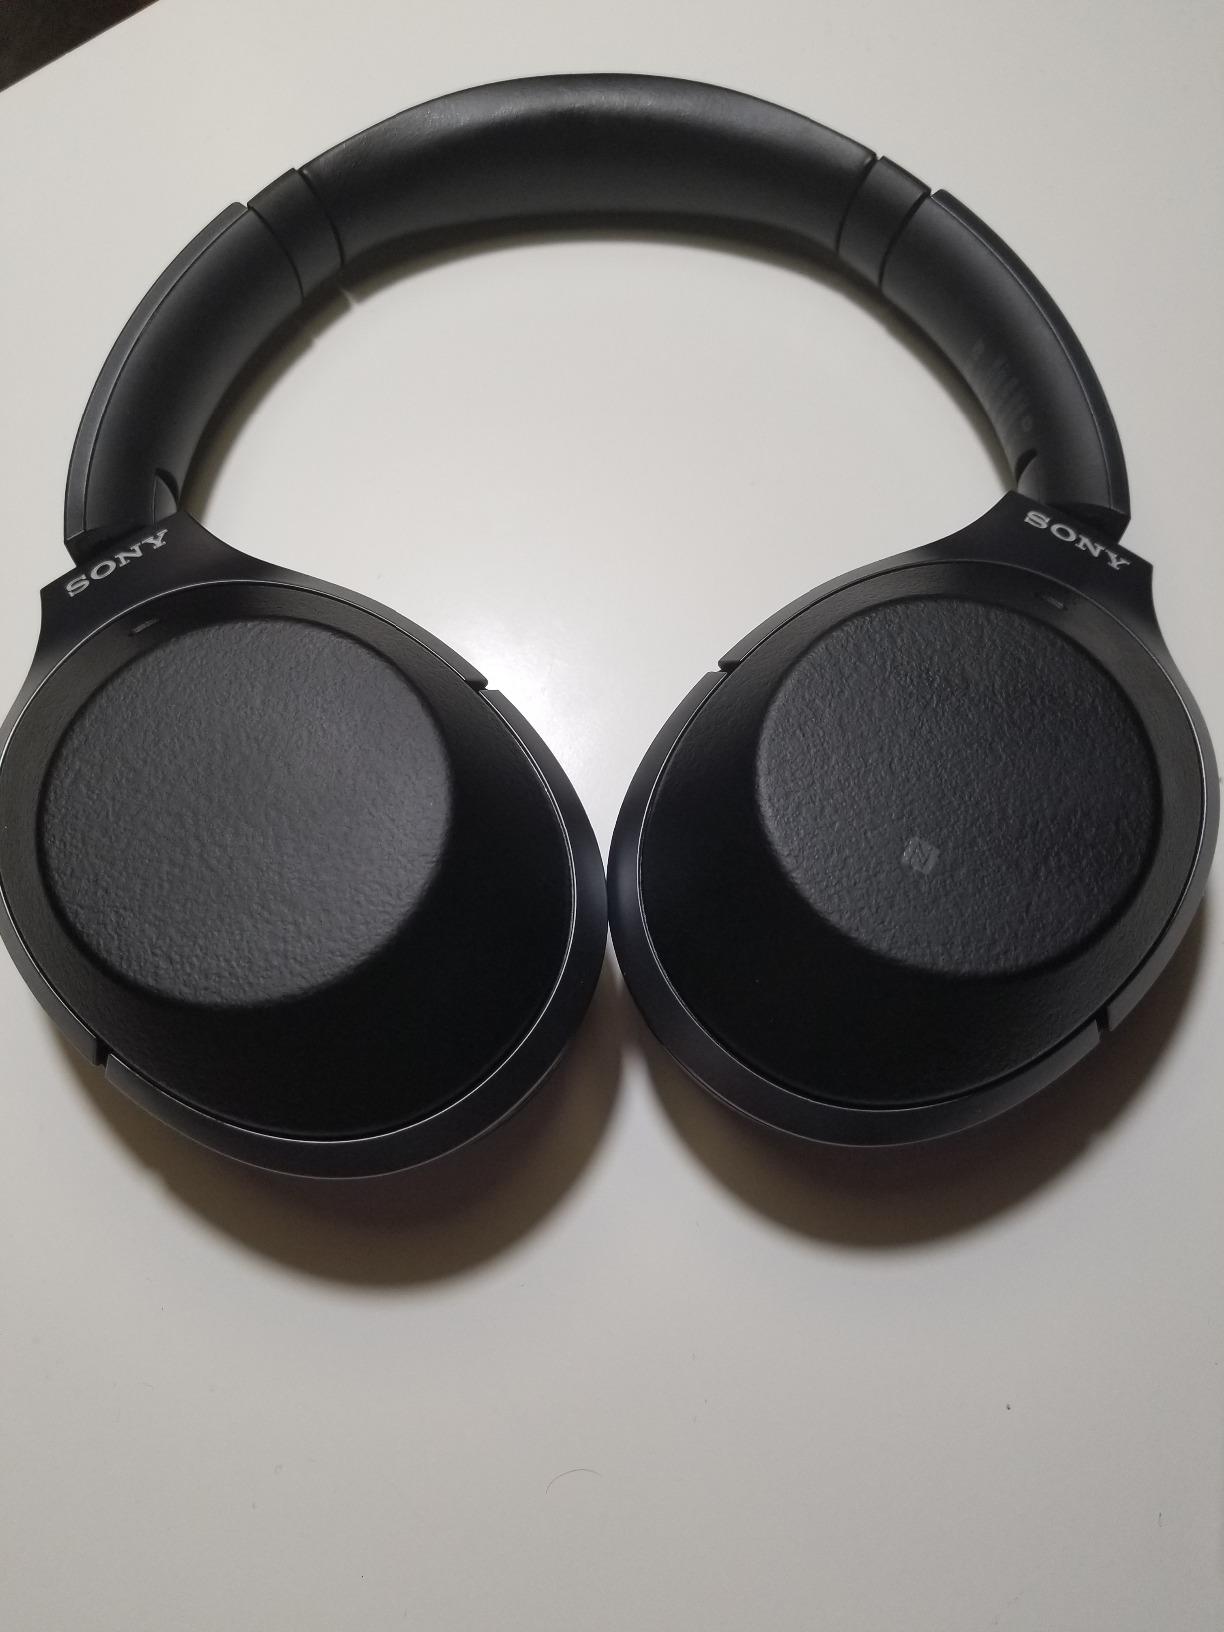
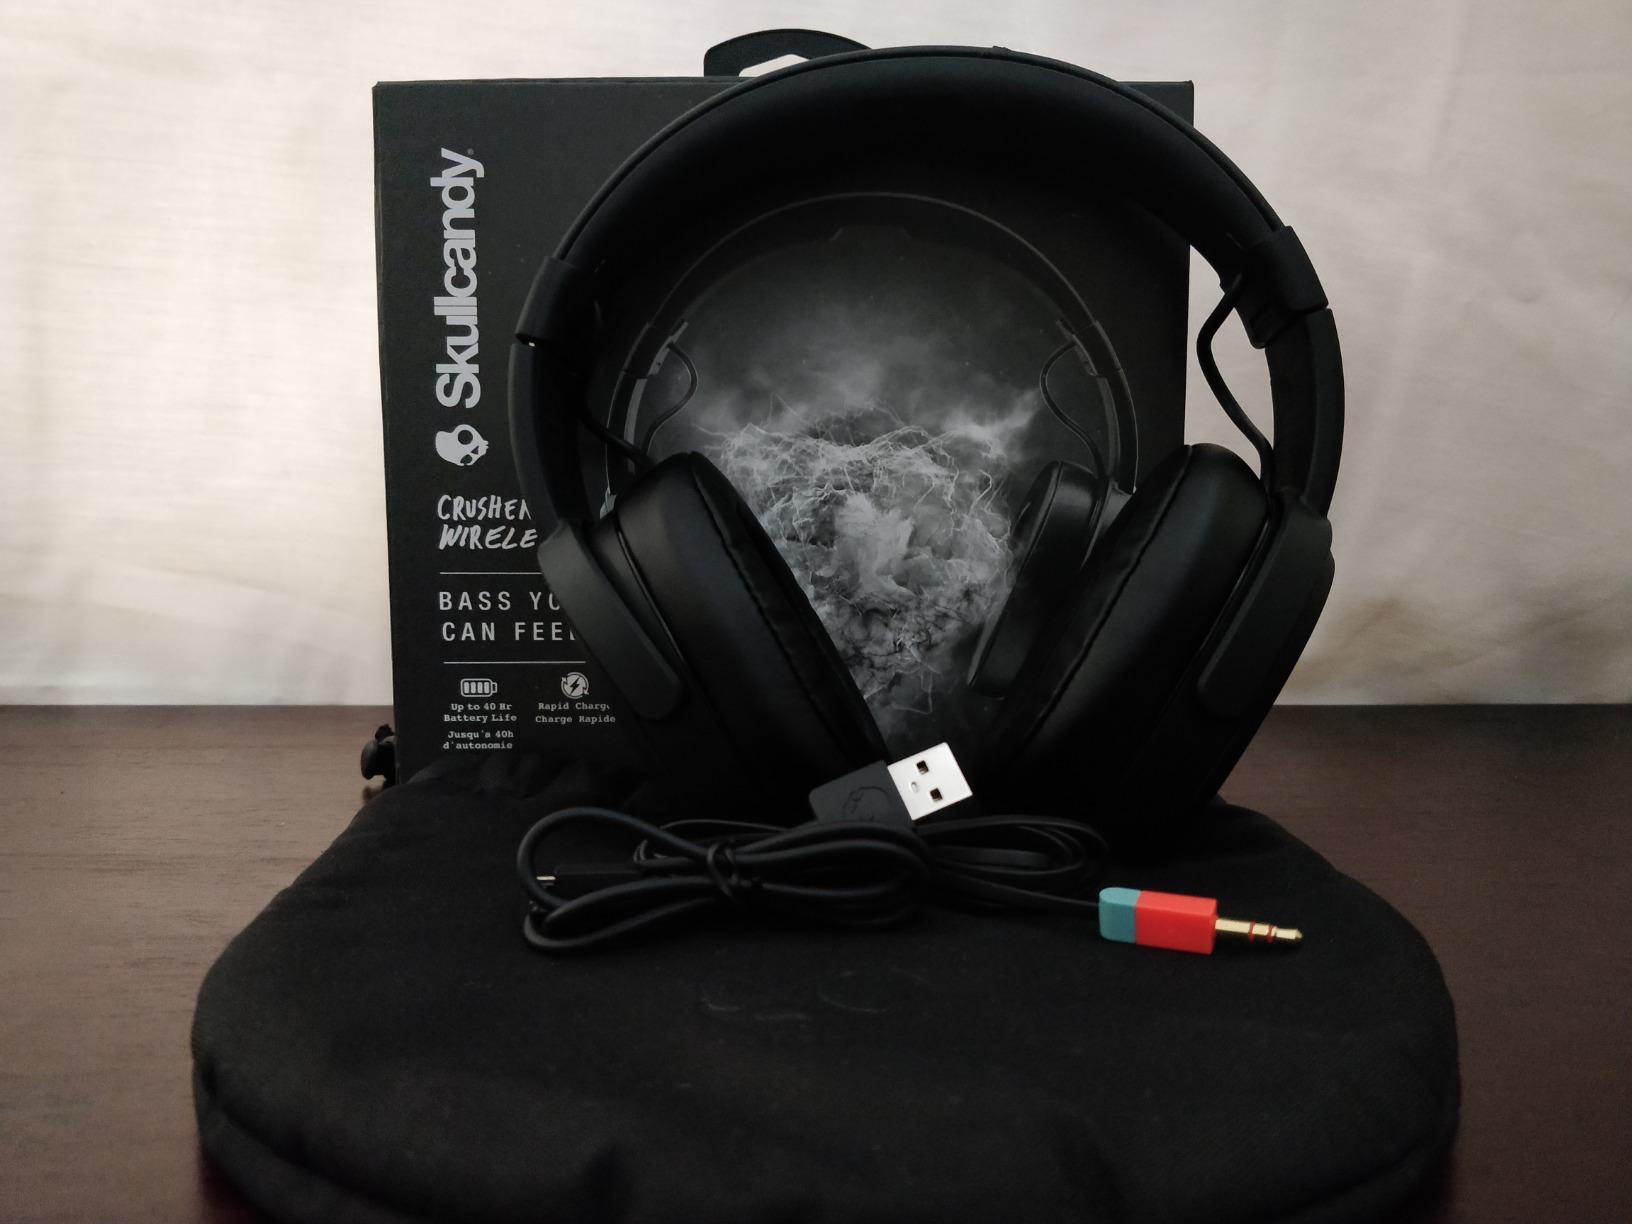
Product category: headphones
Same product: no